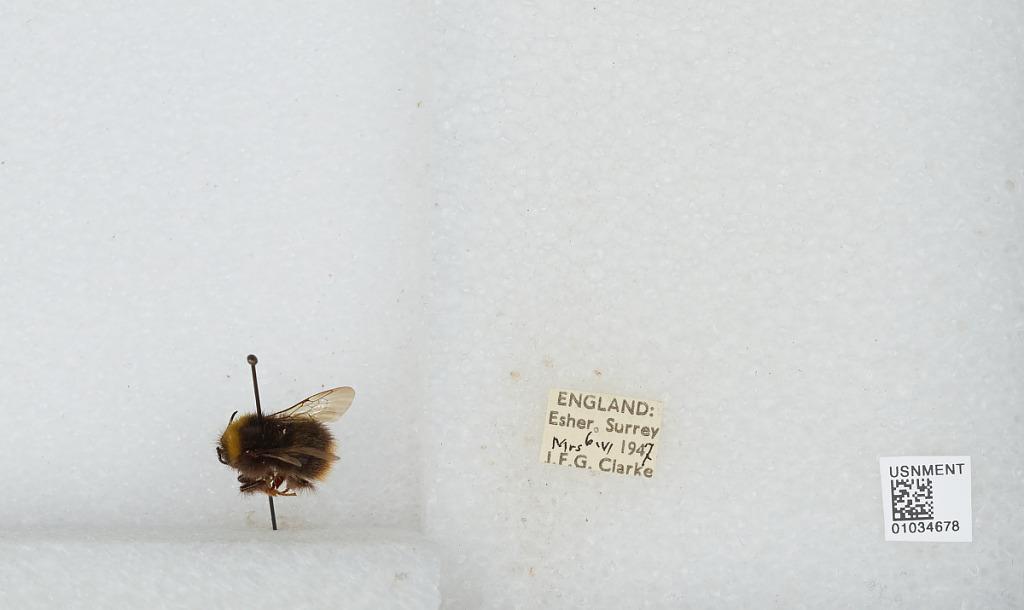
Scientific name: Bombus (Pyrobombus) pratorum (Linnaeus)
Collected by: J. Clarke
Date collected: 1947-6-6
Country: United Kingdom
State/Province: England
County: Surrey
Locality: Esher
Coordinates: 51.3691, -0.365